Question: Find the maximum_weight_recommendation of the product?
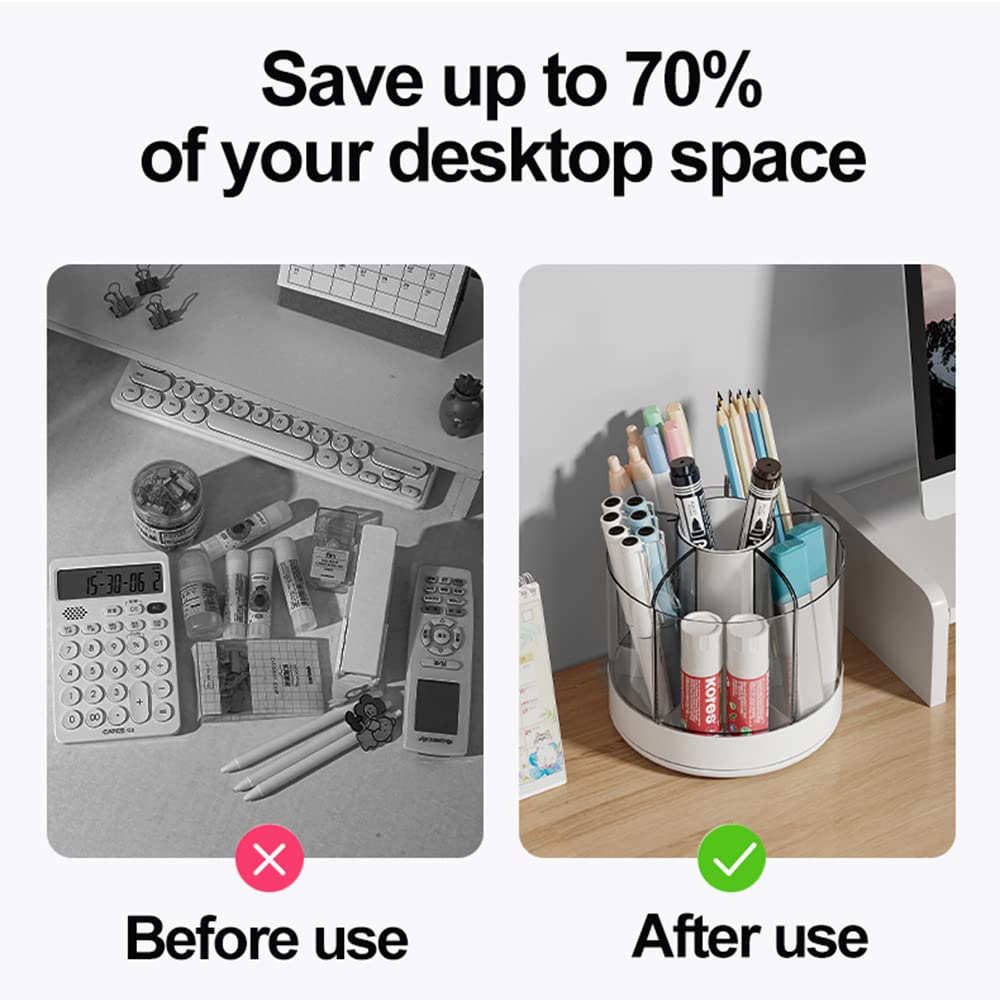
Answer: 70.0 ton